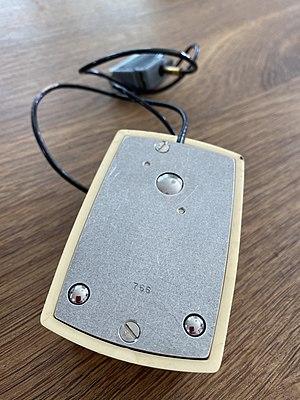
Une souris est un dispositif de pointage pour ordinateur. Elle est composée d'un petit boîtier fait pour tenir sous la main, sur lequel se trouvent un ou plusieurs boutons, et une molette dans la plupart des cas.
Le Xerox Alto a été conçu au Xerox PARC en 1973. Il fut l'un des premiers ordinateurs à écran d'usage personnel et le premier à utiliser la métaphore du bureau, ainsi qu'une interface graphique. Bien qu'on le cite comme étant le premier ordinateur personnel, d'autres machines sont aussi candidates au titre ; l'Alto était un outil de recherche pour Xerox, un prototype de ce que serait plus tard le Xerox Star. Seulement un petit nombre fut produit initialement, mais vers la fin des années 1970, environ 1 000 étaient utilisés dans divers laboratoires Xerox, et approximativement 500 dans plusieurs universités. Au total, la production fut d'environ 2 000 systèmes. Le père de l'Alto, Charles P. Thacker, a reçu le Prix Turing 2009 pour ses travaux sur cet ordinateur.